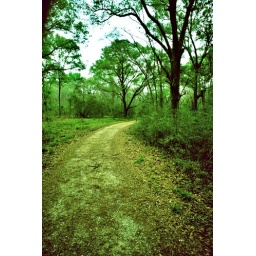
ok more like dirt road in the woods. forest path sounds more romantic.At Armand Bayou Nature Center